Sitagu Sayadaw

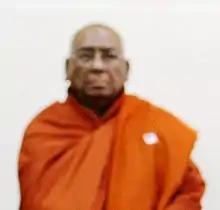

Ashin Nyanissara best known as Sitagu Sayadaw, is a Burmese meditation teacher and prolific Buddhist scholar. He is also the founder of Sitagu International Buddhist Academy.